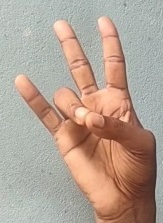
ASL sign: 7